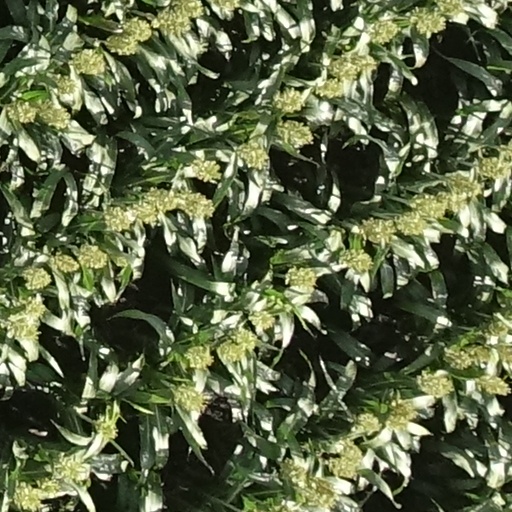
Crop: sorghum